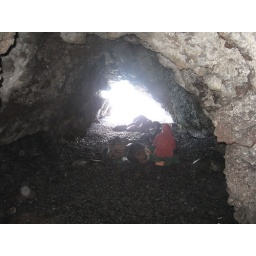
by the black sand beach. by the black sand beach on the road to Hana